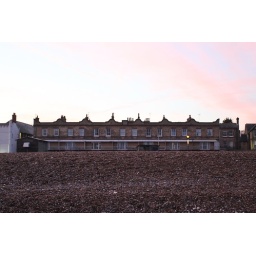
You couldn't get out onto balcony! Ground floor hidden by shingle beach